Wilfrid Ward

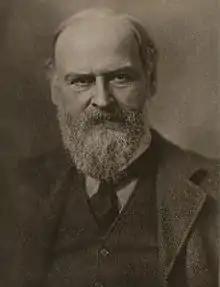
Wilfrid Ward, Photographed by F. S. Clark, n.d.

In 1889, Ward published a biography of his father, "William George Ward and the Oxford Movement". This proving successful, he then wrote "William George Ward and the Catholic Revival,". Cardinal Herbert Vaughan then invited Ward to write a biography of the late Cardinal Nicholas Wiseman. This was followed in 1912 by a two-volume biography of John Henry Newman.